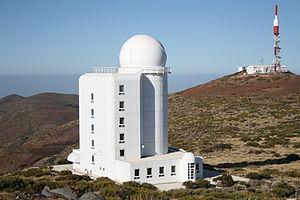
L'observatoire du Teide est un observatoire astronomique situé sur le Teide, sur l'île de Tenerife, et géré par l'Institut d'astrophysique des Canaries.
Le Télescope héliographique pour l’étude du magnétisme et des instabilités solaires, en abrégé THEMIS, est un télescope solaire français situé à l'observatoire du Teide sur Tenerife dans les îles Canaries et destiné à l’étude du magnétisme et des instabilités solaires.